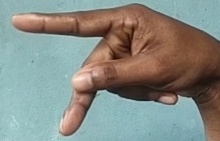
ASL sign: P